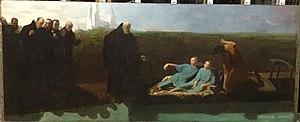
Tableau de Gabriel Martin, restauré par les ateliers du Musée des Beaux-Arts. Français
Jules-Léon-Gabriel-Alexandre Martin est un artiste peintre français né le 25 mai 1842 à Rouen et mort dans la même ville le 12 janvier 1922.